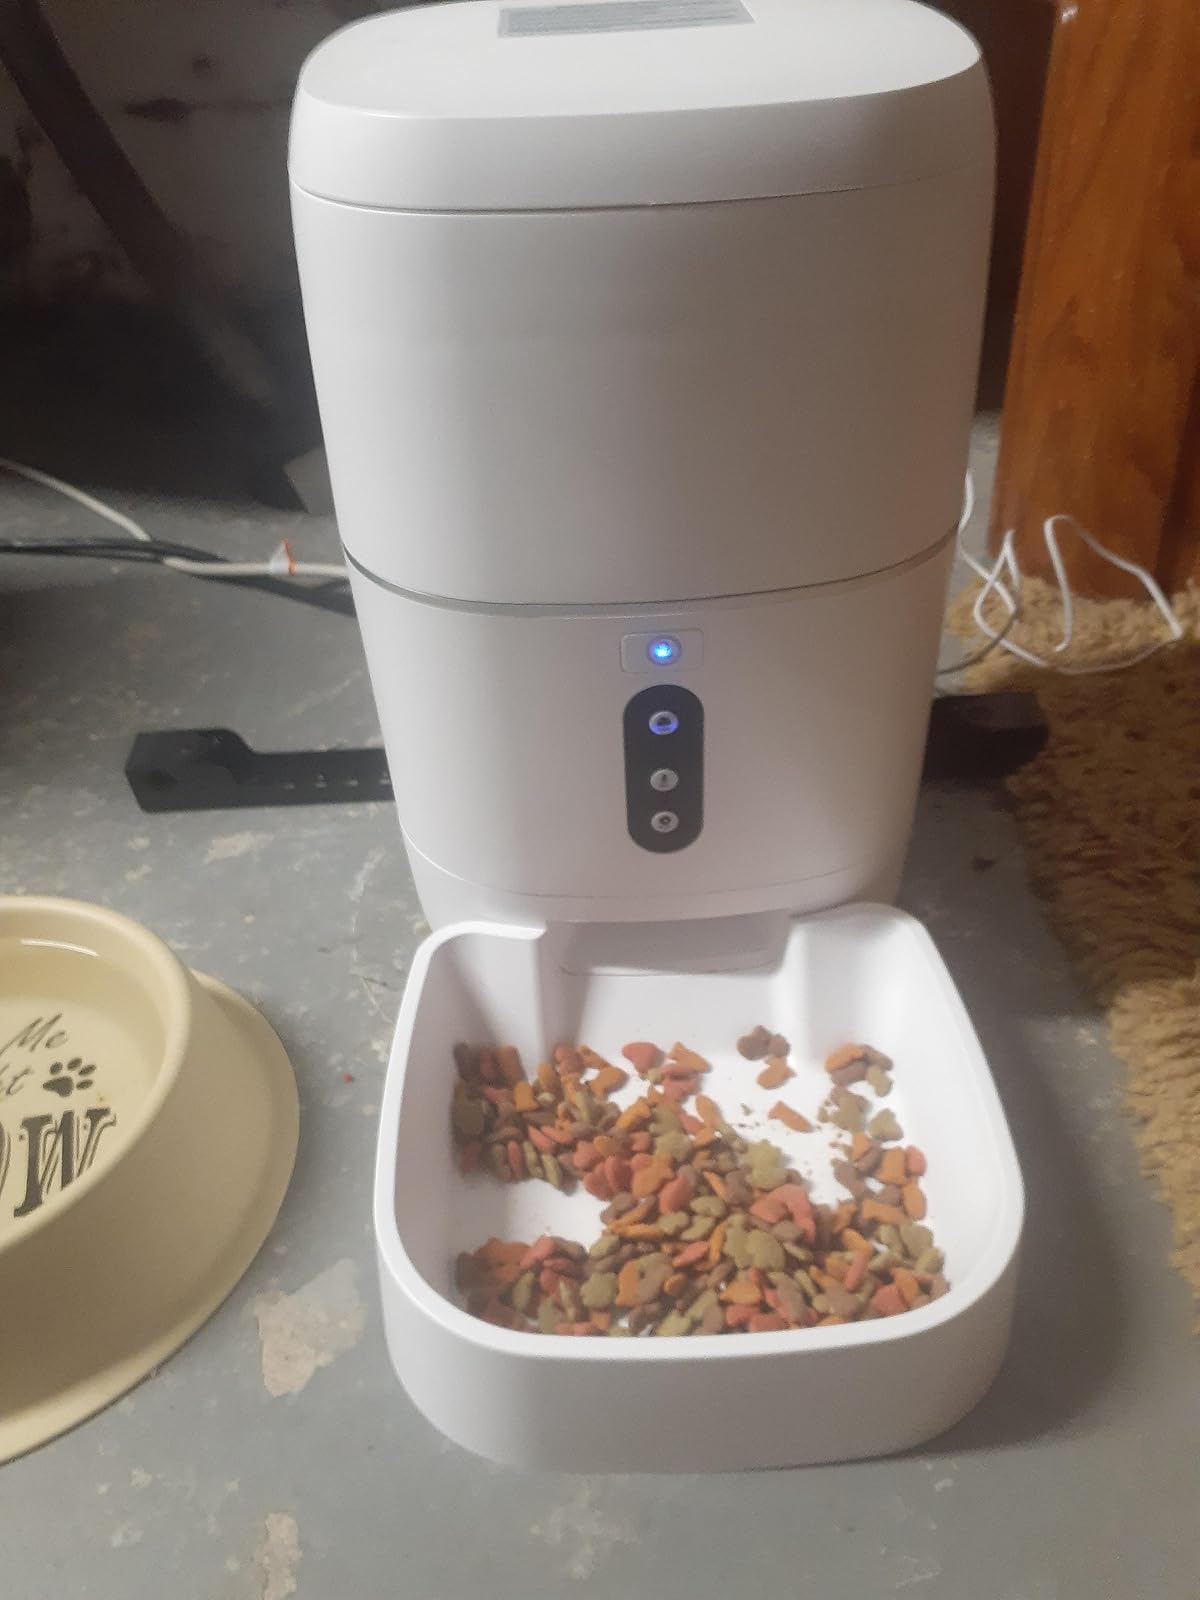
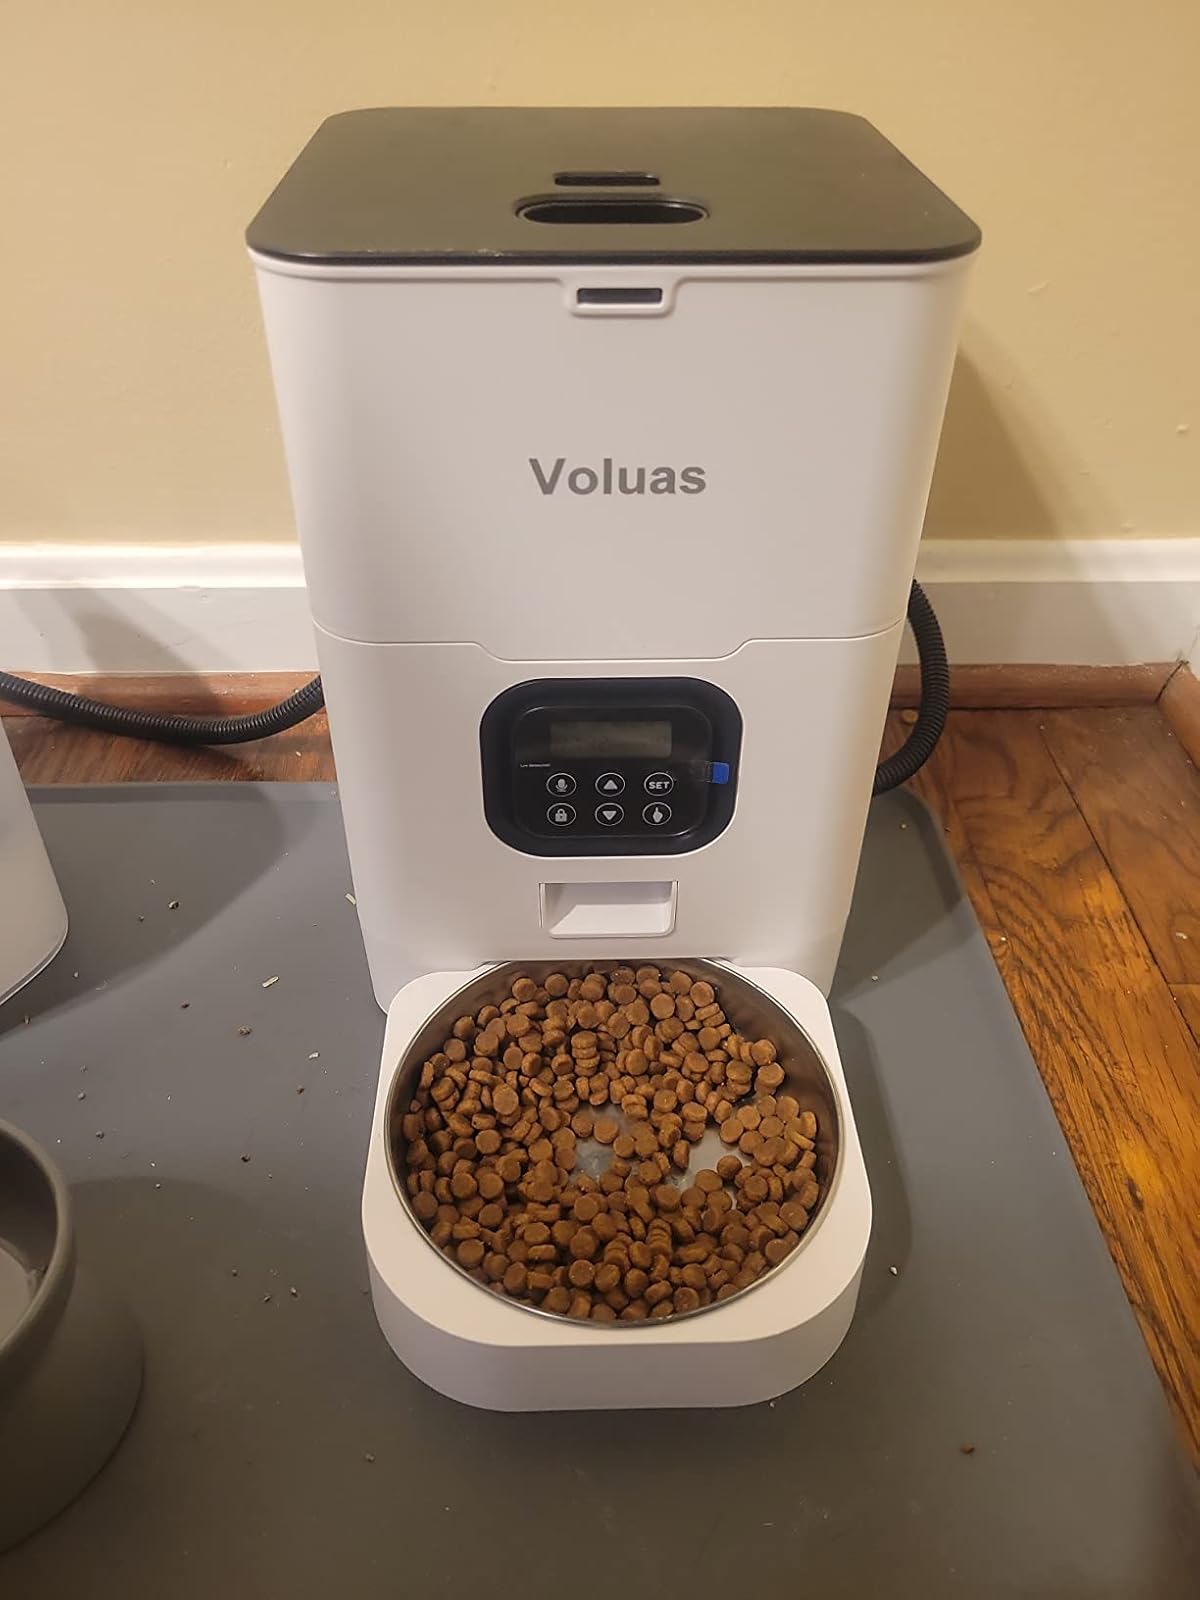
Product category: items_feeder
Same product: no